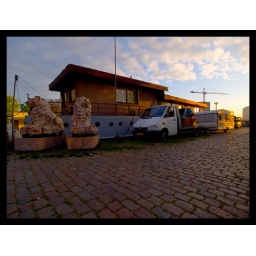
Amsterdam houses in the water in the morning